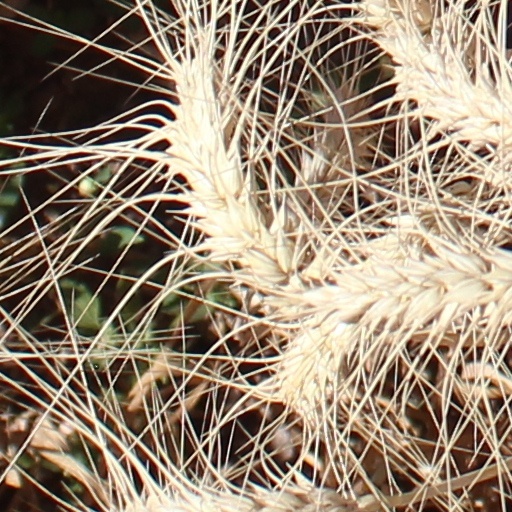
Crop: wheat